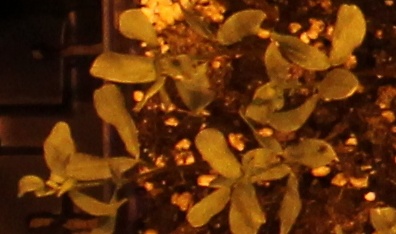
Label: Lentil